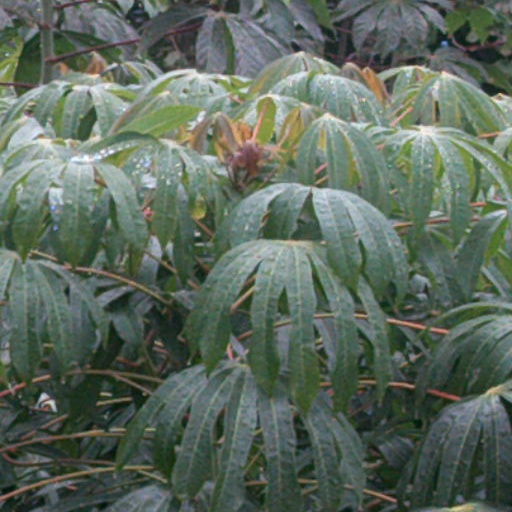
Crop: cassava